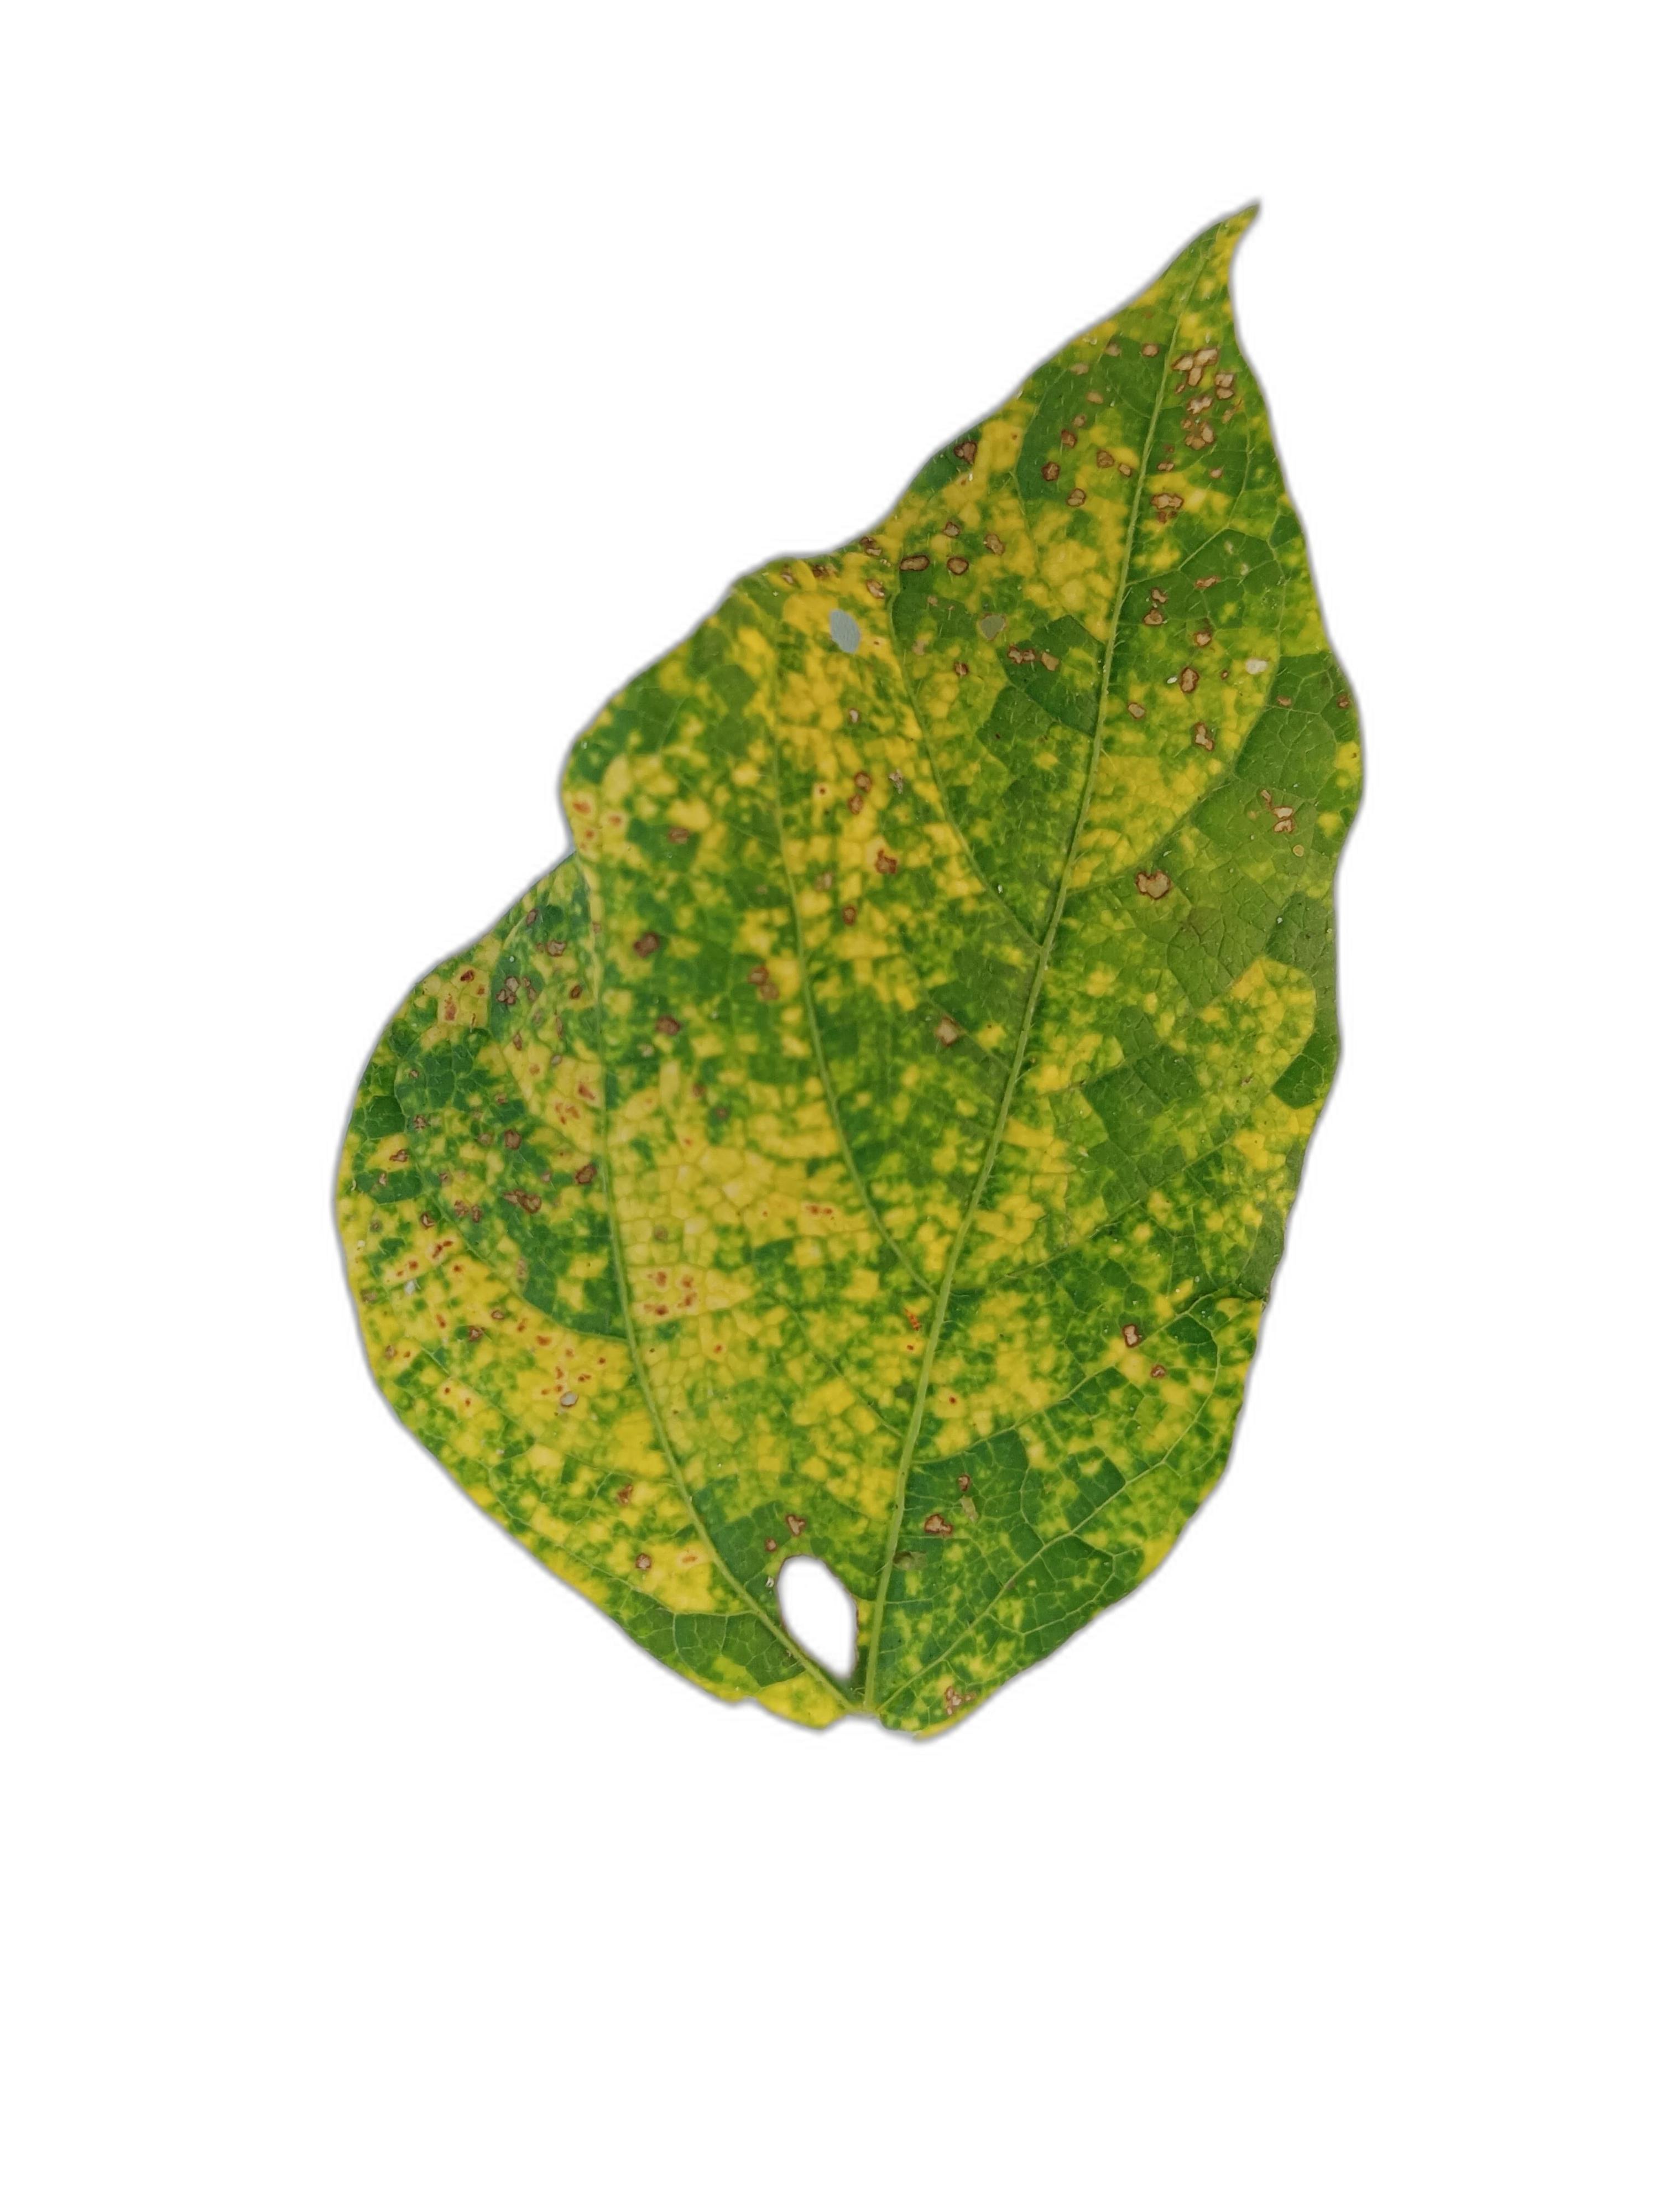
Label: Yellow Mosaic